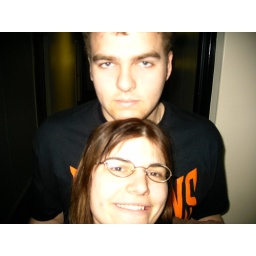
a rather cute pic of me and mandy that she took in the wallway of her apartment building